Sky position (RA, Dec in degrees): 186.9, 16.373
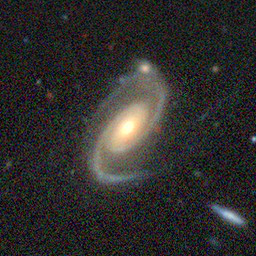
Galaxy morphology: Unbarred Loose Spiral Galaxies